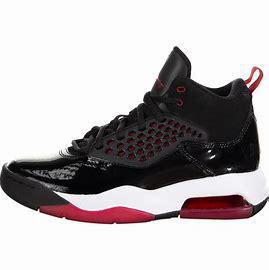
Brand: Jordan
Model: Maxin 200